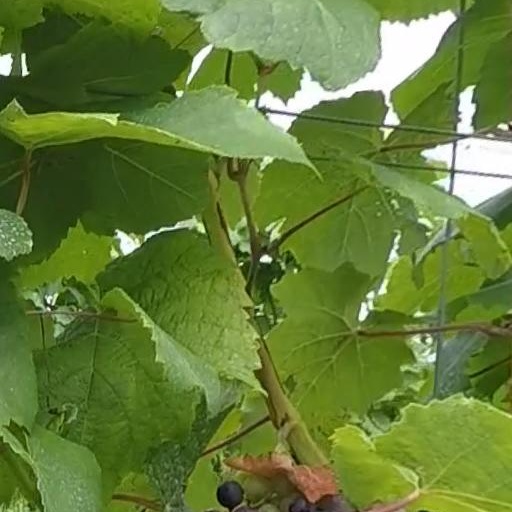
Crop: grape